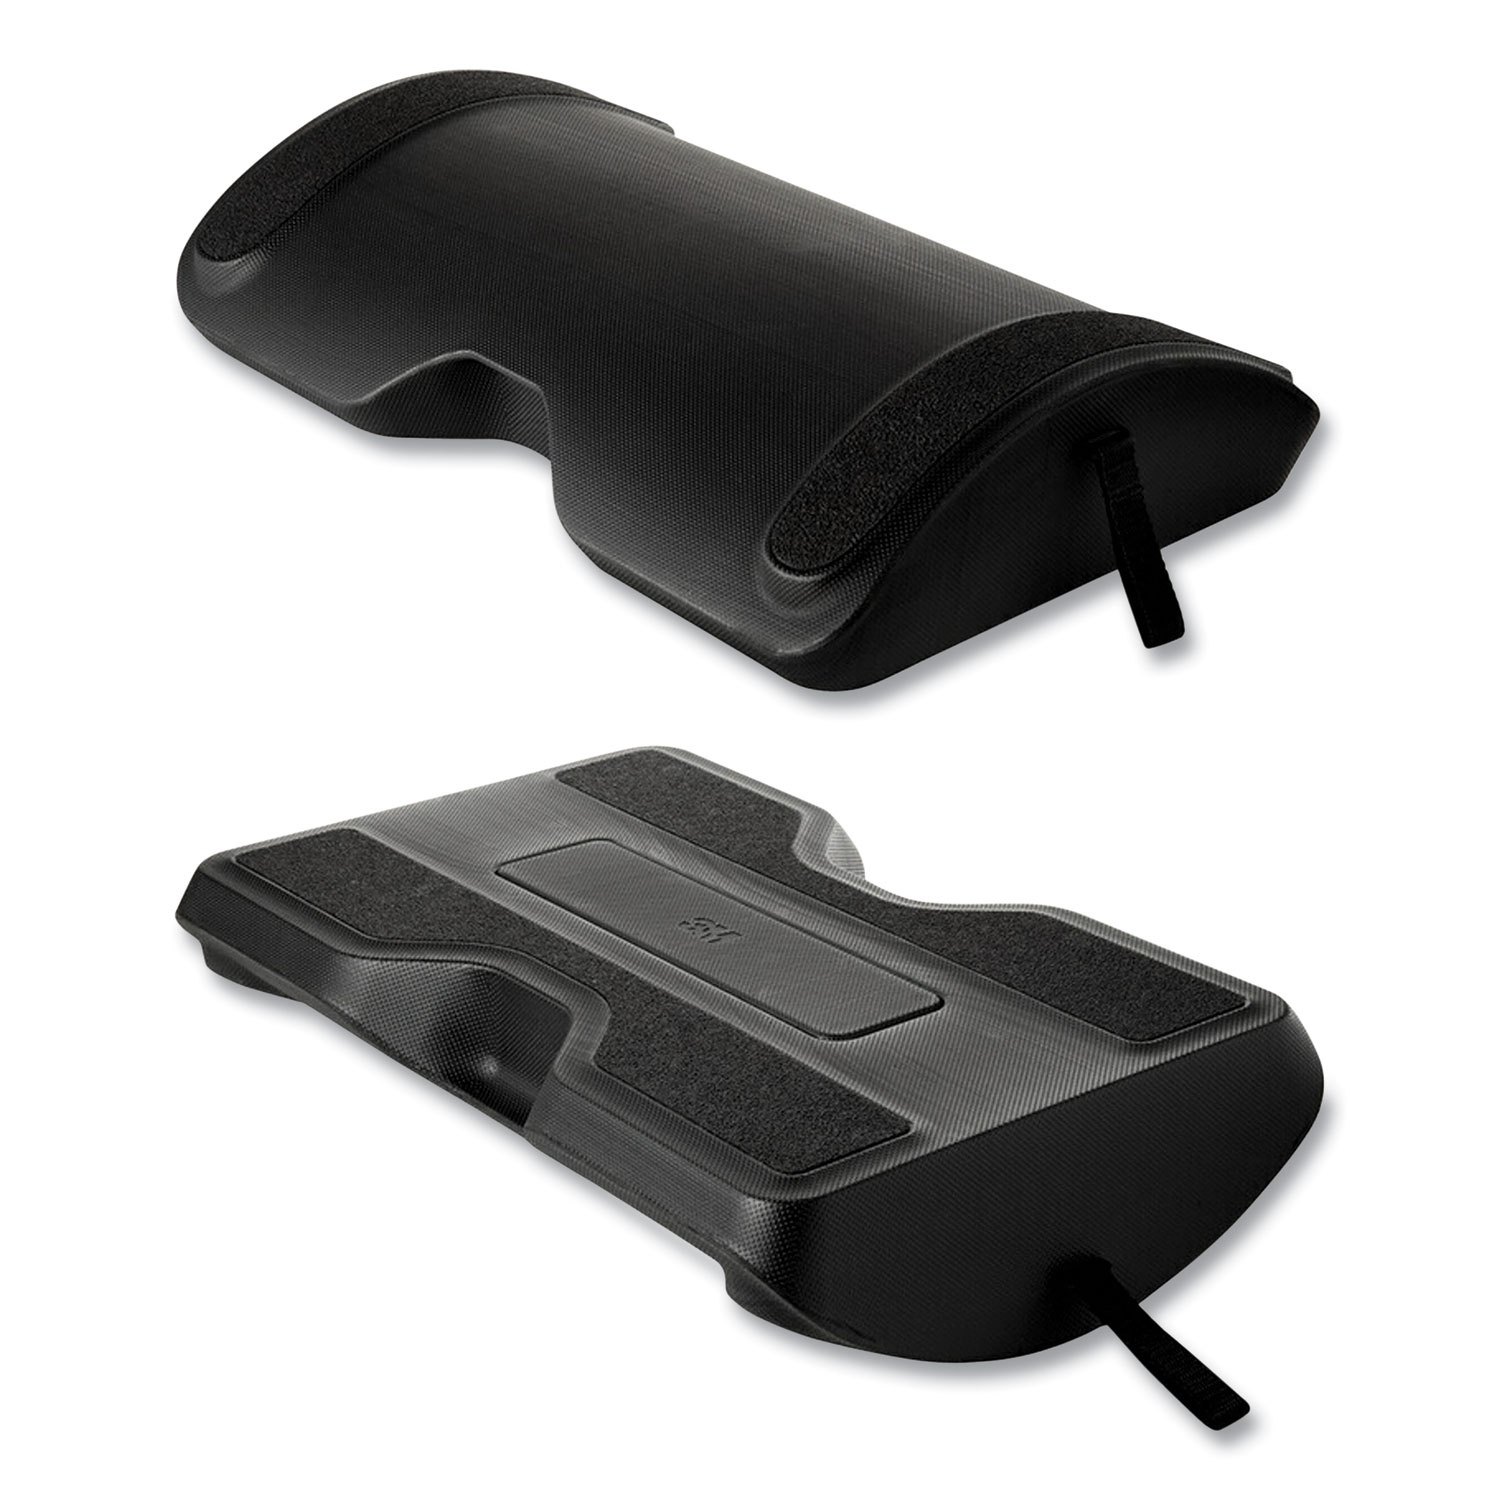
3M Foot Rest for Standing Desks, 19.98w x 11.97d x 4.2h, Black (FR200B)
Brand: 3M
Footrest helps to reduce fatigue by encouraging the movement of your feet and legs while sitting or standing. Designed for use with height-adjustable desks, it features two different positions: rocking to move your feet back and forth while sitting and stationary to place both feet on while sitting, or one foot at a time while standing. A built in toe-lift and carrying strap make it easy to change positions of the footrest or to move it around. Strap can also be used to hang footrest when not in use. Surfaces on both positions include 3M Safety-Walk Slip-Resistant Surface to keep your feet and the footrest securely in place. Width: 19.98"; Height: 4.2"; Depth: 11.97"; Color(s): Black.
Category: Furniture > Office Furniture Accessories > Desk Parts & Accessories